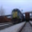
Label: train